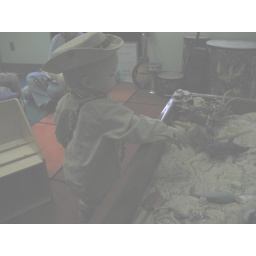
Playing in the sand table at playgroup for Fall Festival 2006